KDLH

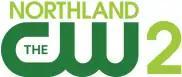
Former KDLH logo (circa 2015).

Benedek went bankrupt in 2002, and most of the company merged with Gray Television in 2001. However, KDLH was not included in the merger and was sold to Chelsey Broadcasting instead. New Vision Television bought the station in 2003.